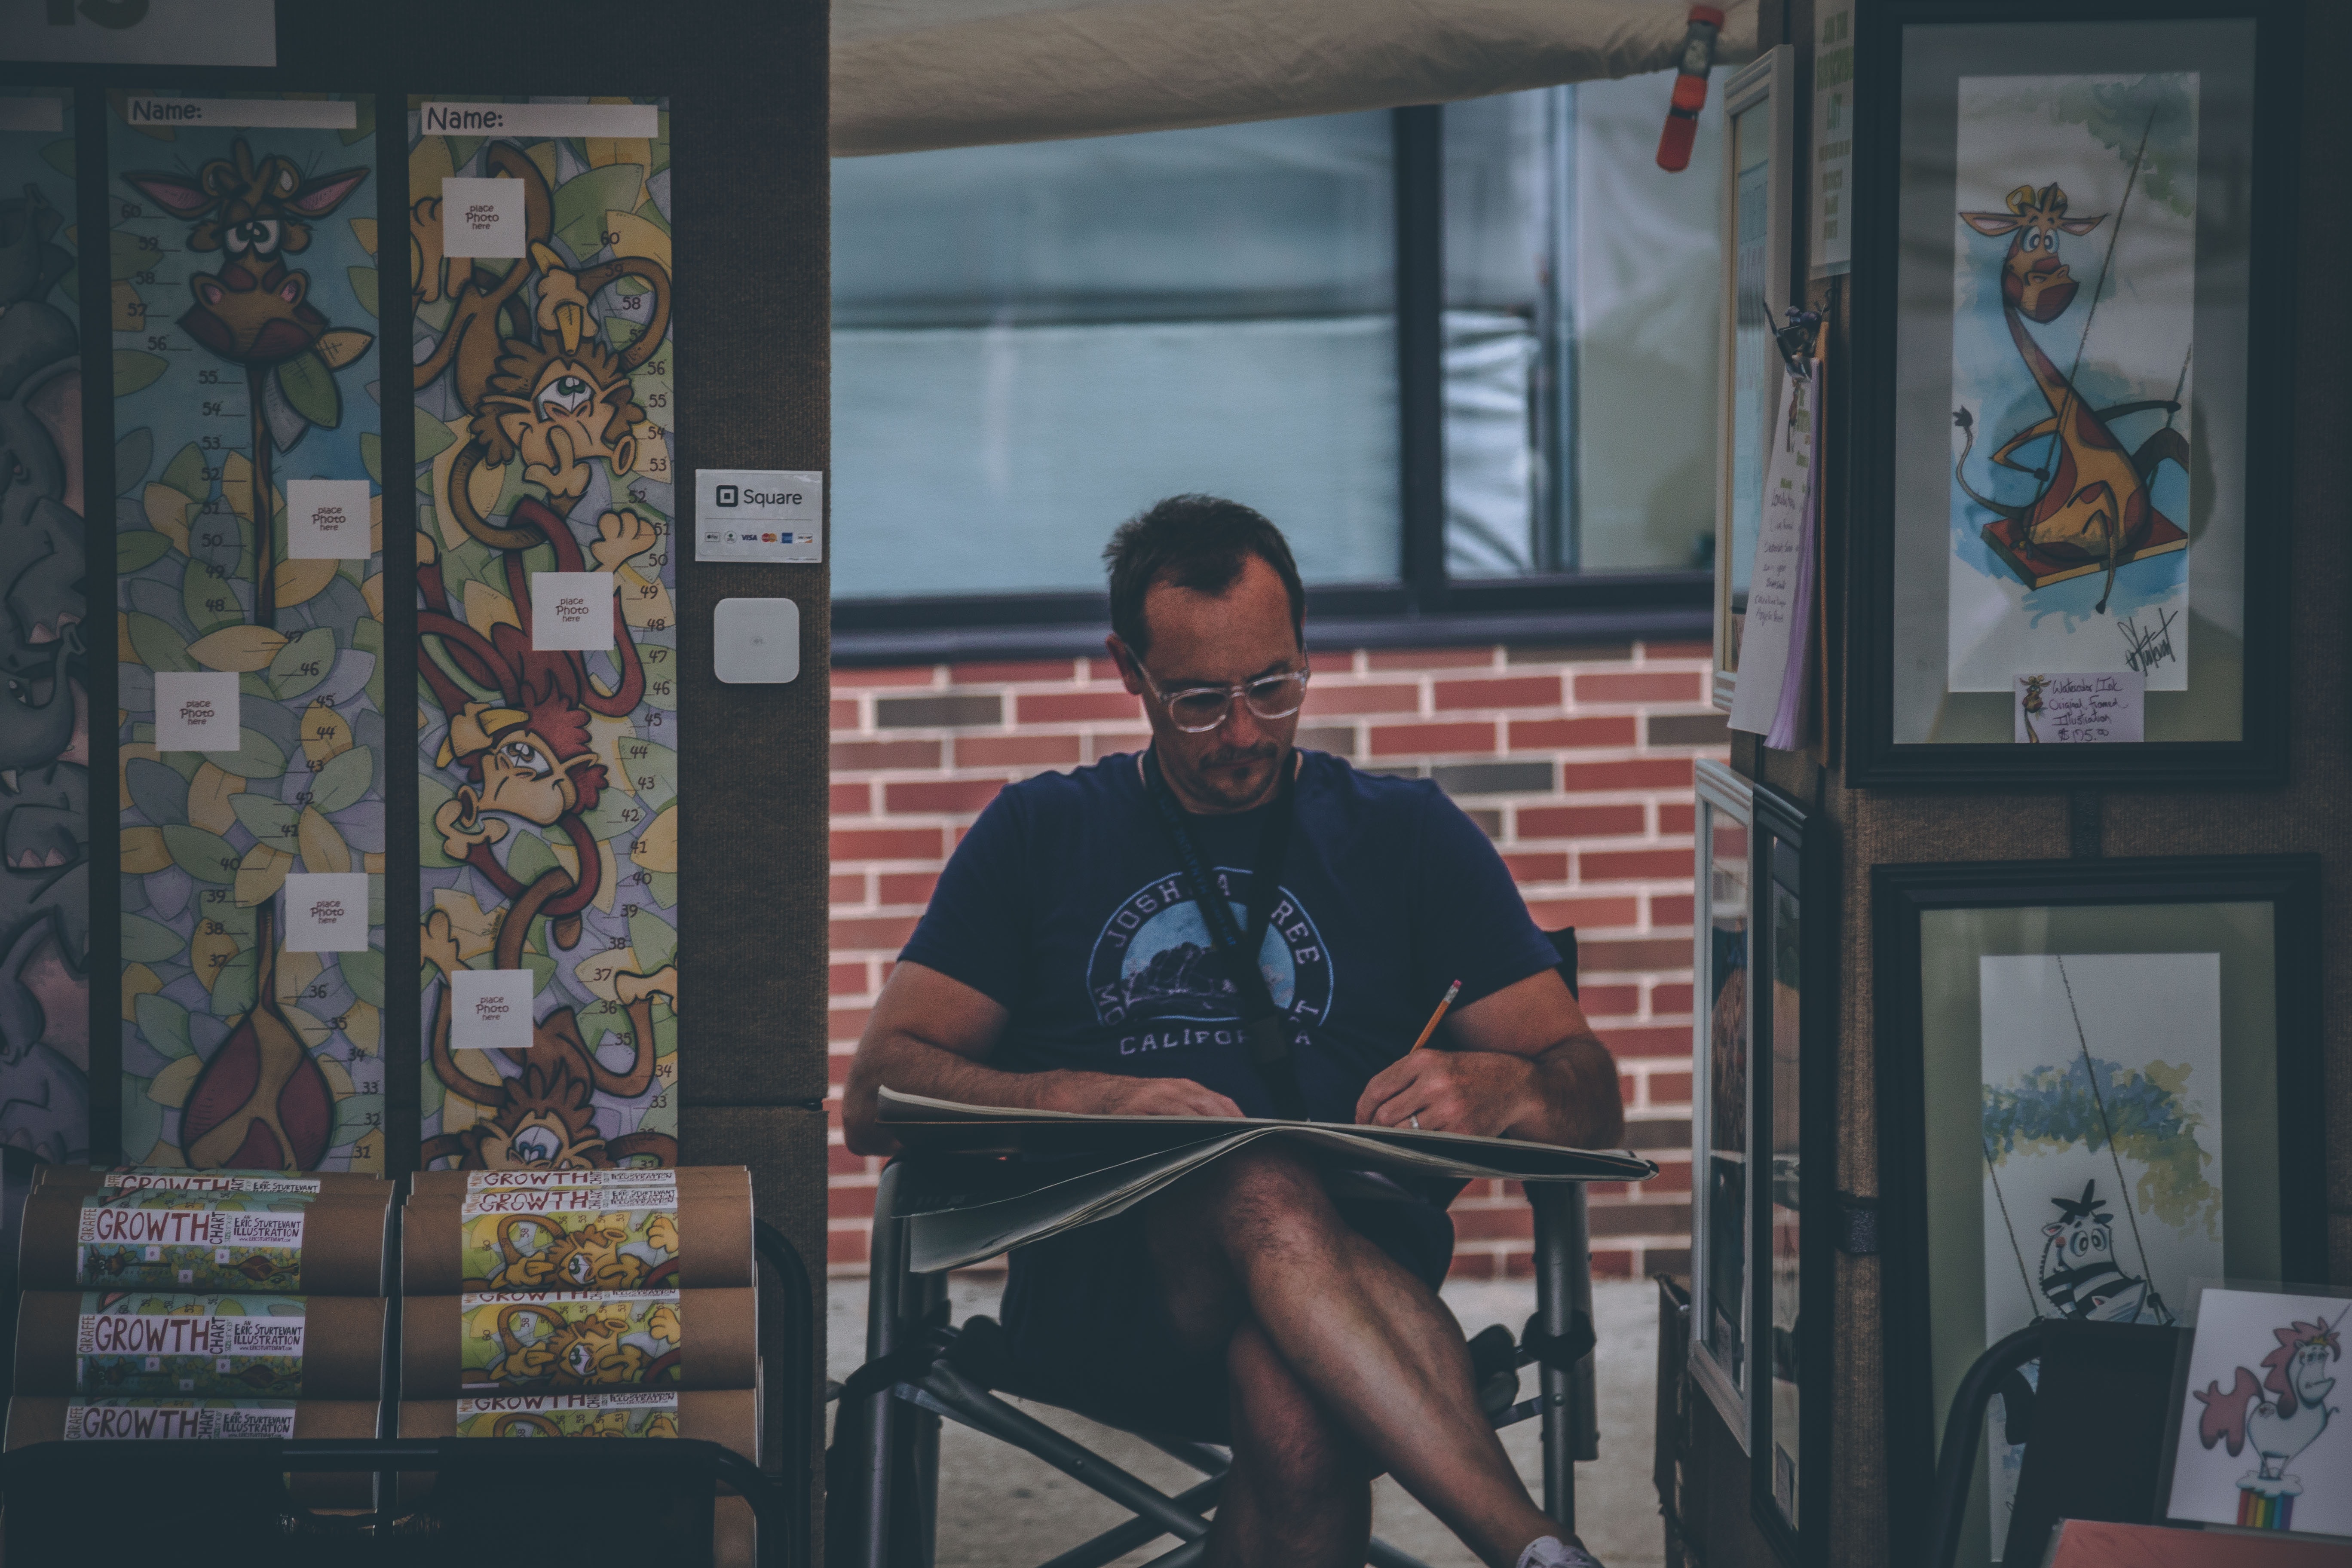
sitting, art, window, musician